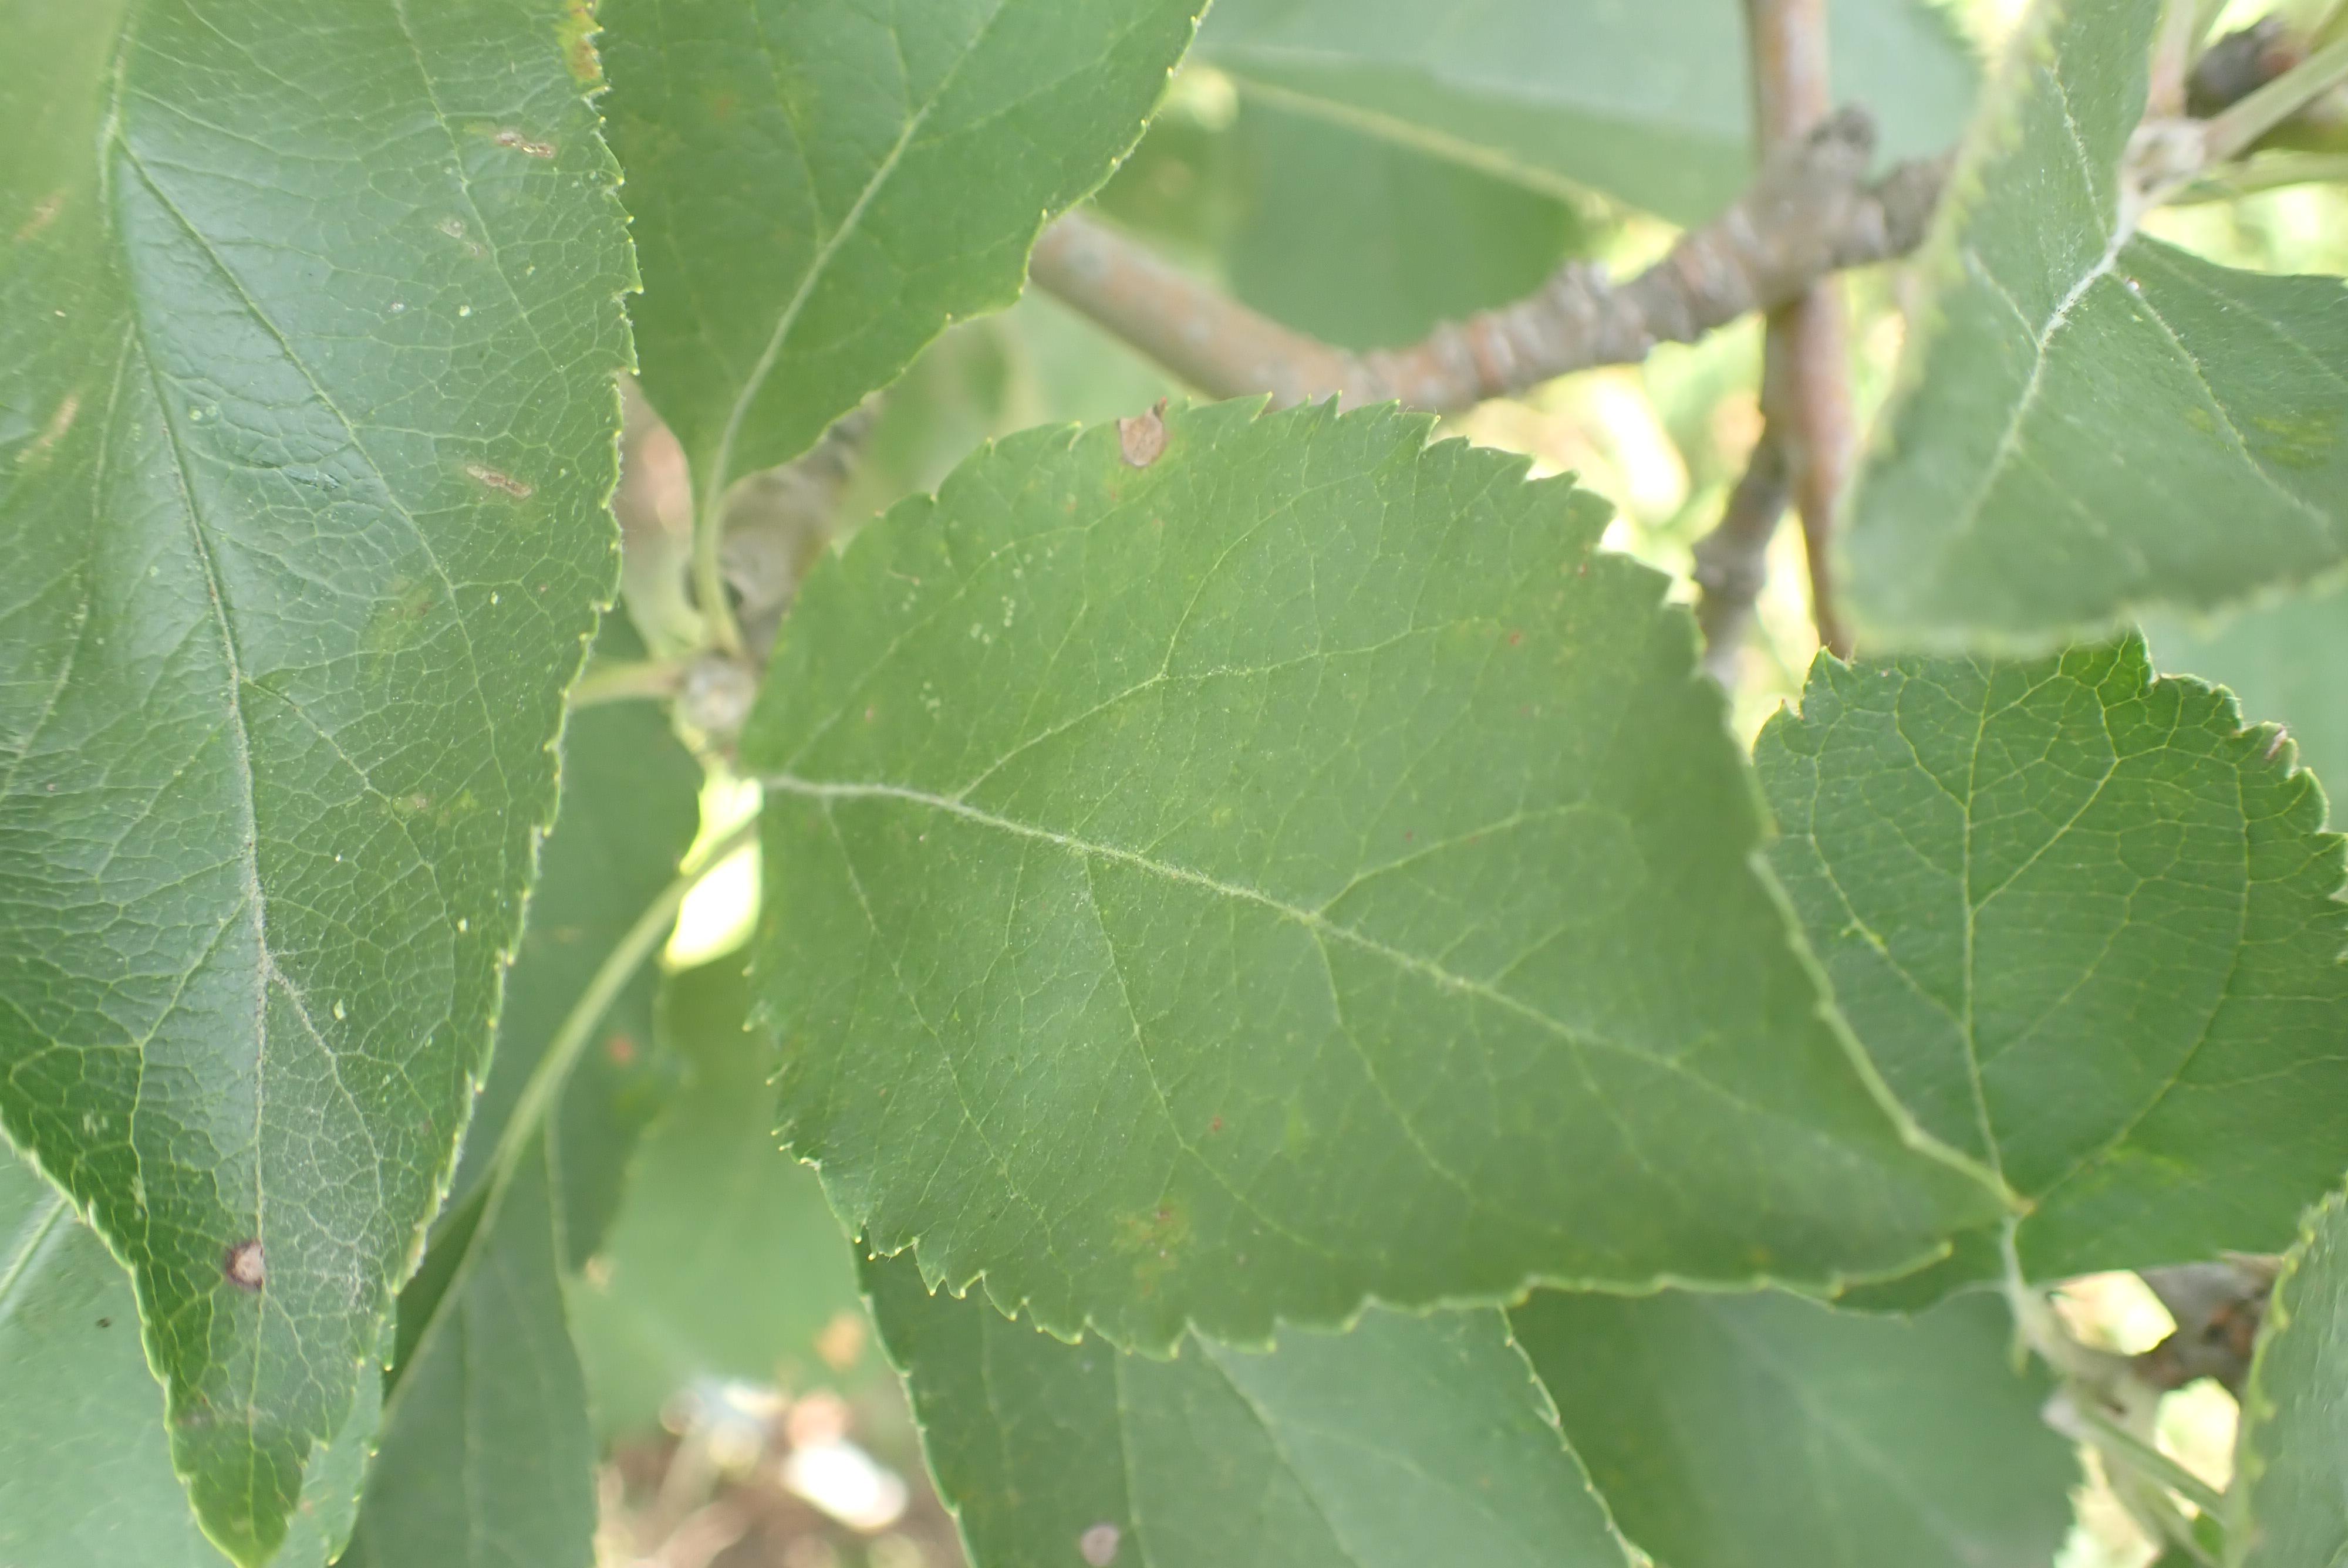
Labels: scab, frog_eye_leaf_spot, complex